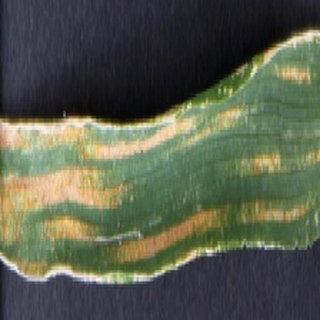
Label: wheat_yellow_rust